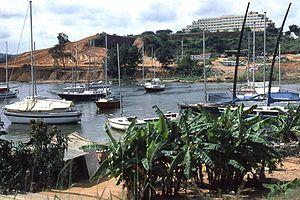
Abidjan est la plus grande ville de la Côte d'Ivoire. Ancienne capitale administrative et politique du pays jusqu'en 1983, date de son transfert à Yamoussoukro, elle est également la ville la plus peuplée de l'Afrique de l'Ouest francophone, et la deuxième plus grande ville et troisième plus grande agglomération au sein de la francophonie. Capitale économique ivoirienne, elle compte selon les autorités du pays, en 2014, 4 707 000 habitants soit 21 % de la population du pays, tandis qu'elle représenterait 60 % du produit intérieur brut du pays. Seule Lagos, l'ancienne capitale du Nigeria la dépasse en nombre d'habitants dans cette région. Considérée comme le carrefour culturel ouest-africain, Abidjan connaît une forte croissance caractérisée par une forte industrialisation et une urbanisation galopante. Malgré la perte de son statut officiel de capitale de la Côte d'Ivoire, elle reste de facto le siège de la plupart des institutions administratives et politiques nationales du pays, et continue de jouer le premier rôle dans la vie politique ivoirienne.